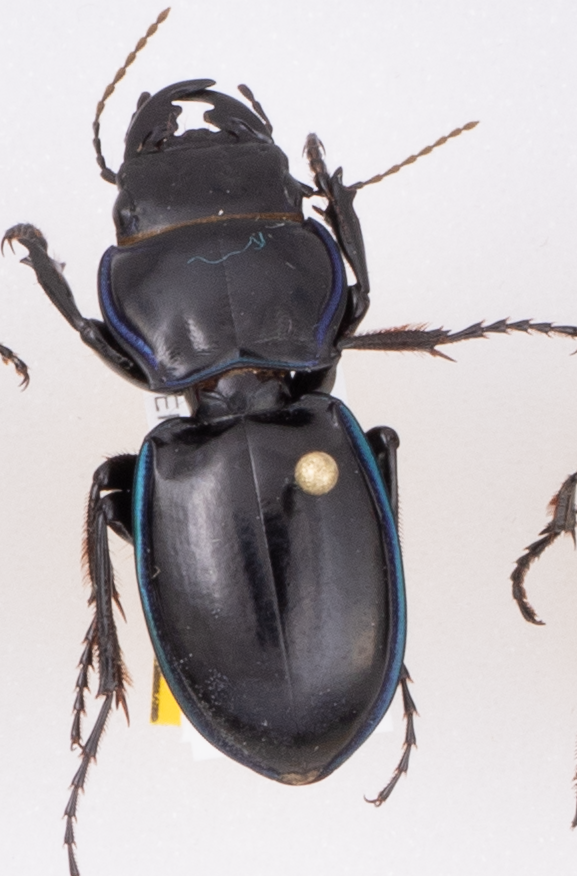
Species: Pasimachus elongatus
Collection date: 2018-05-17
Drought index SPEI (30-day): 0.814
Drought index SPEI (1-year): -0.674
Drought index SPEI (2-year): -0.184